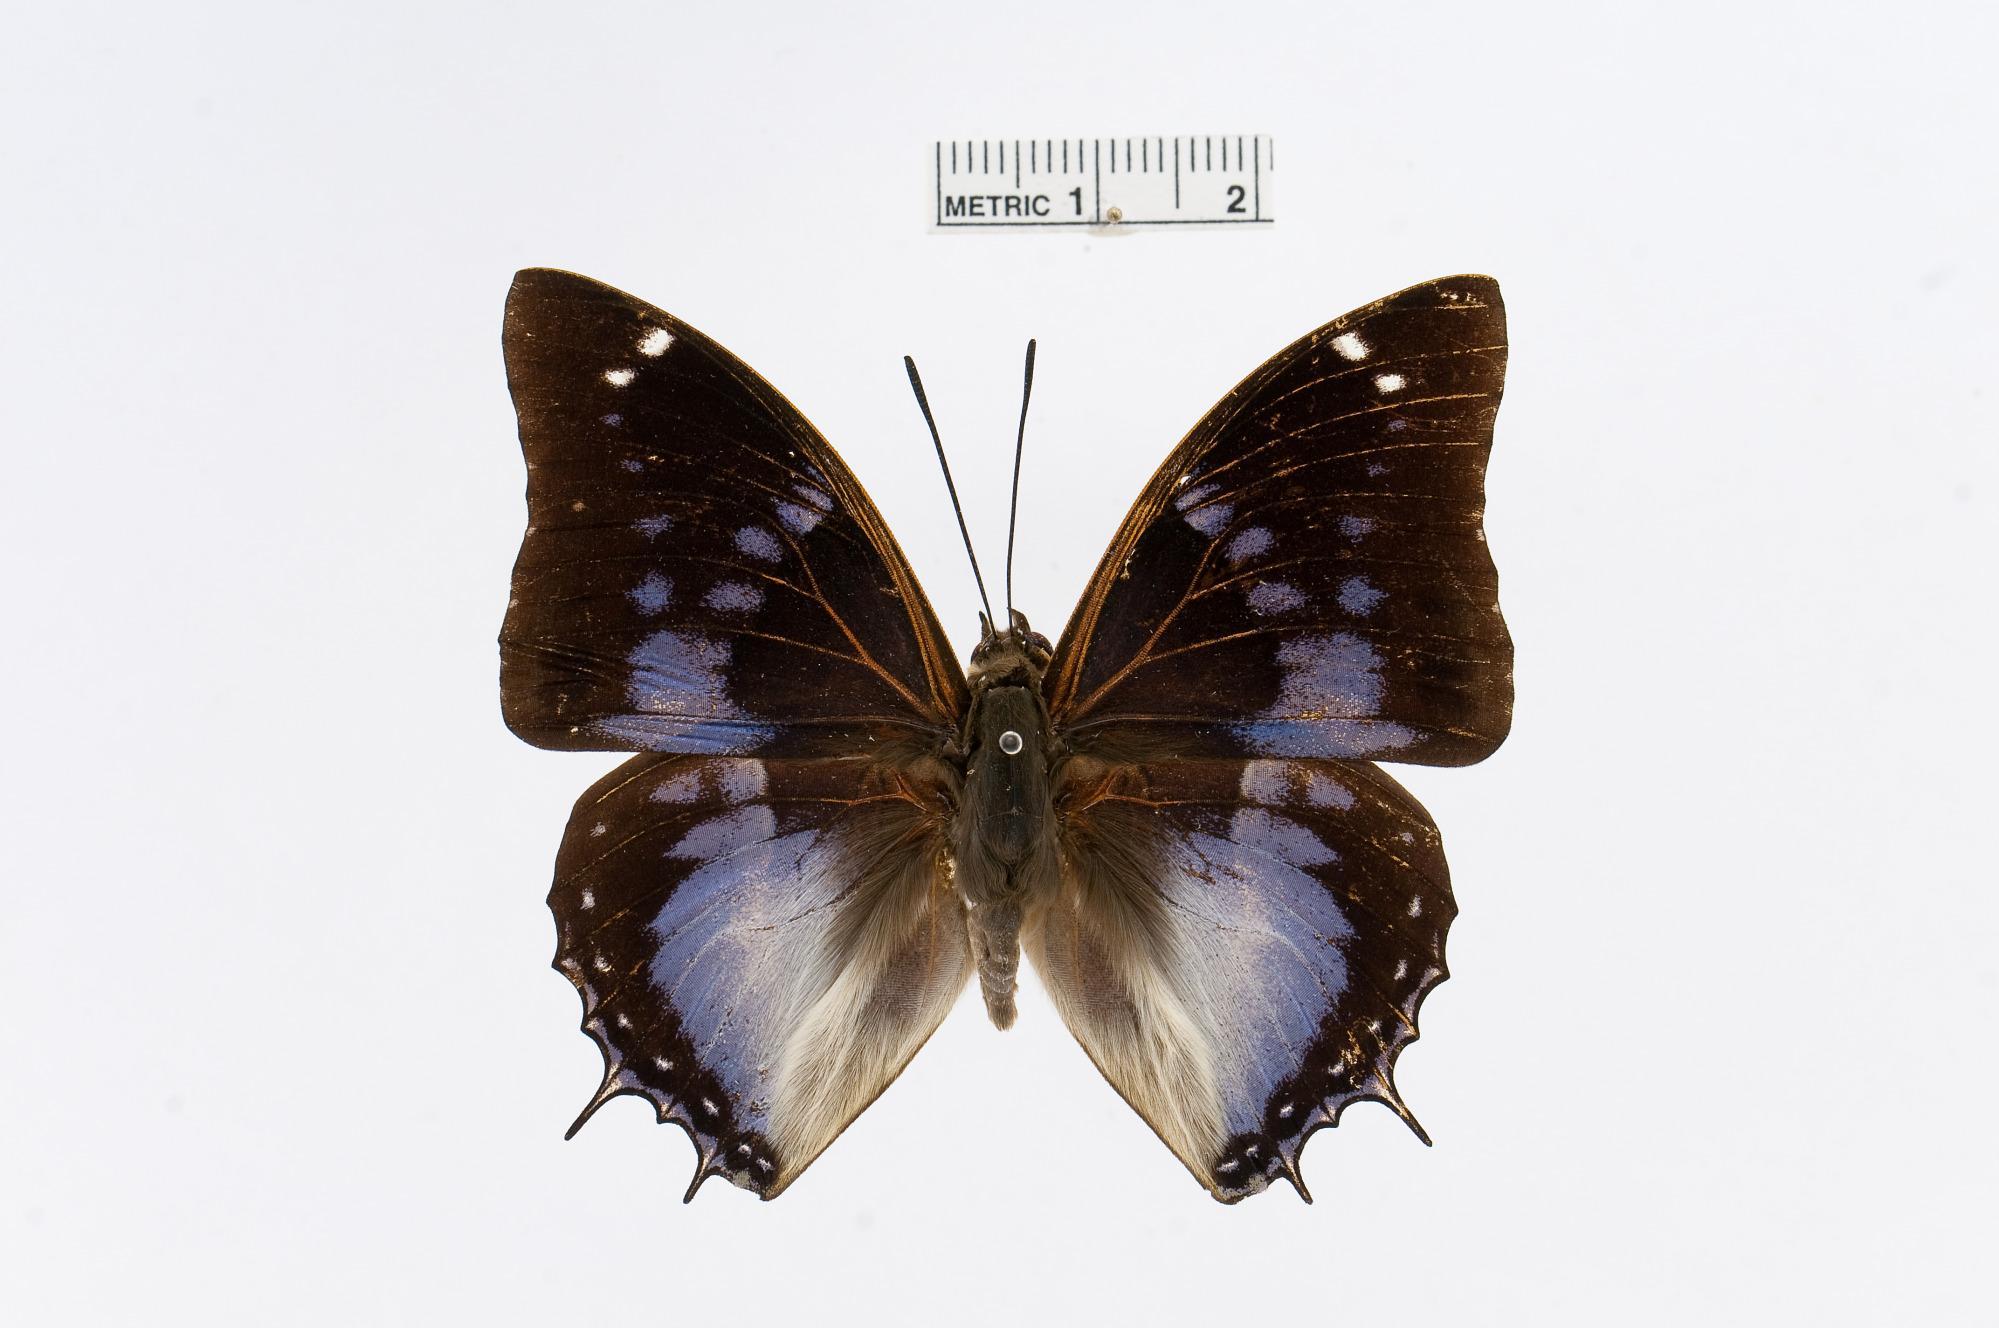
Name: Charaxes violetta
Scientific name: Charaxes violetta Grose-Smith, 1885
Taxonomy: Animalia, Arthropoda, Insecta, Lepidoptera, Nymphalidae, Charaxinae